St. John the Baptist Church (Wakefield, New Hampshire)

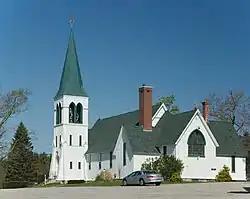
St. John the Baptist Church

St. John the Baptist Church is a historic Episcopal church located at 118 High Street in the Sanbornville village of Wakefield, New Hampshire, in the United States. Built 1876–77, it is a prominent regional example of Carpenter Gothic architecture. It was listed on the National Register of Historic Places in 1984. Information about the church and leadership can be found on their website.